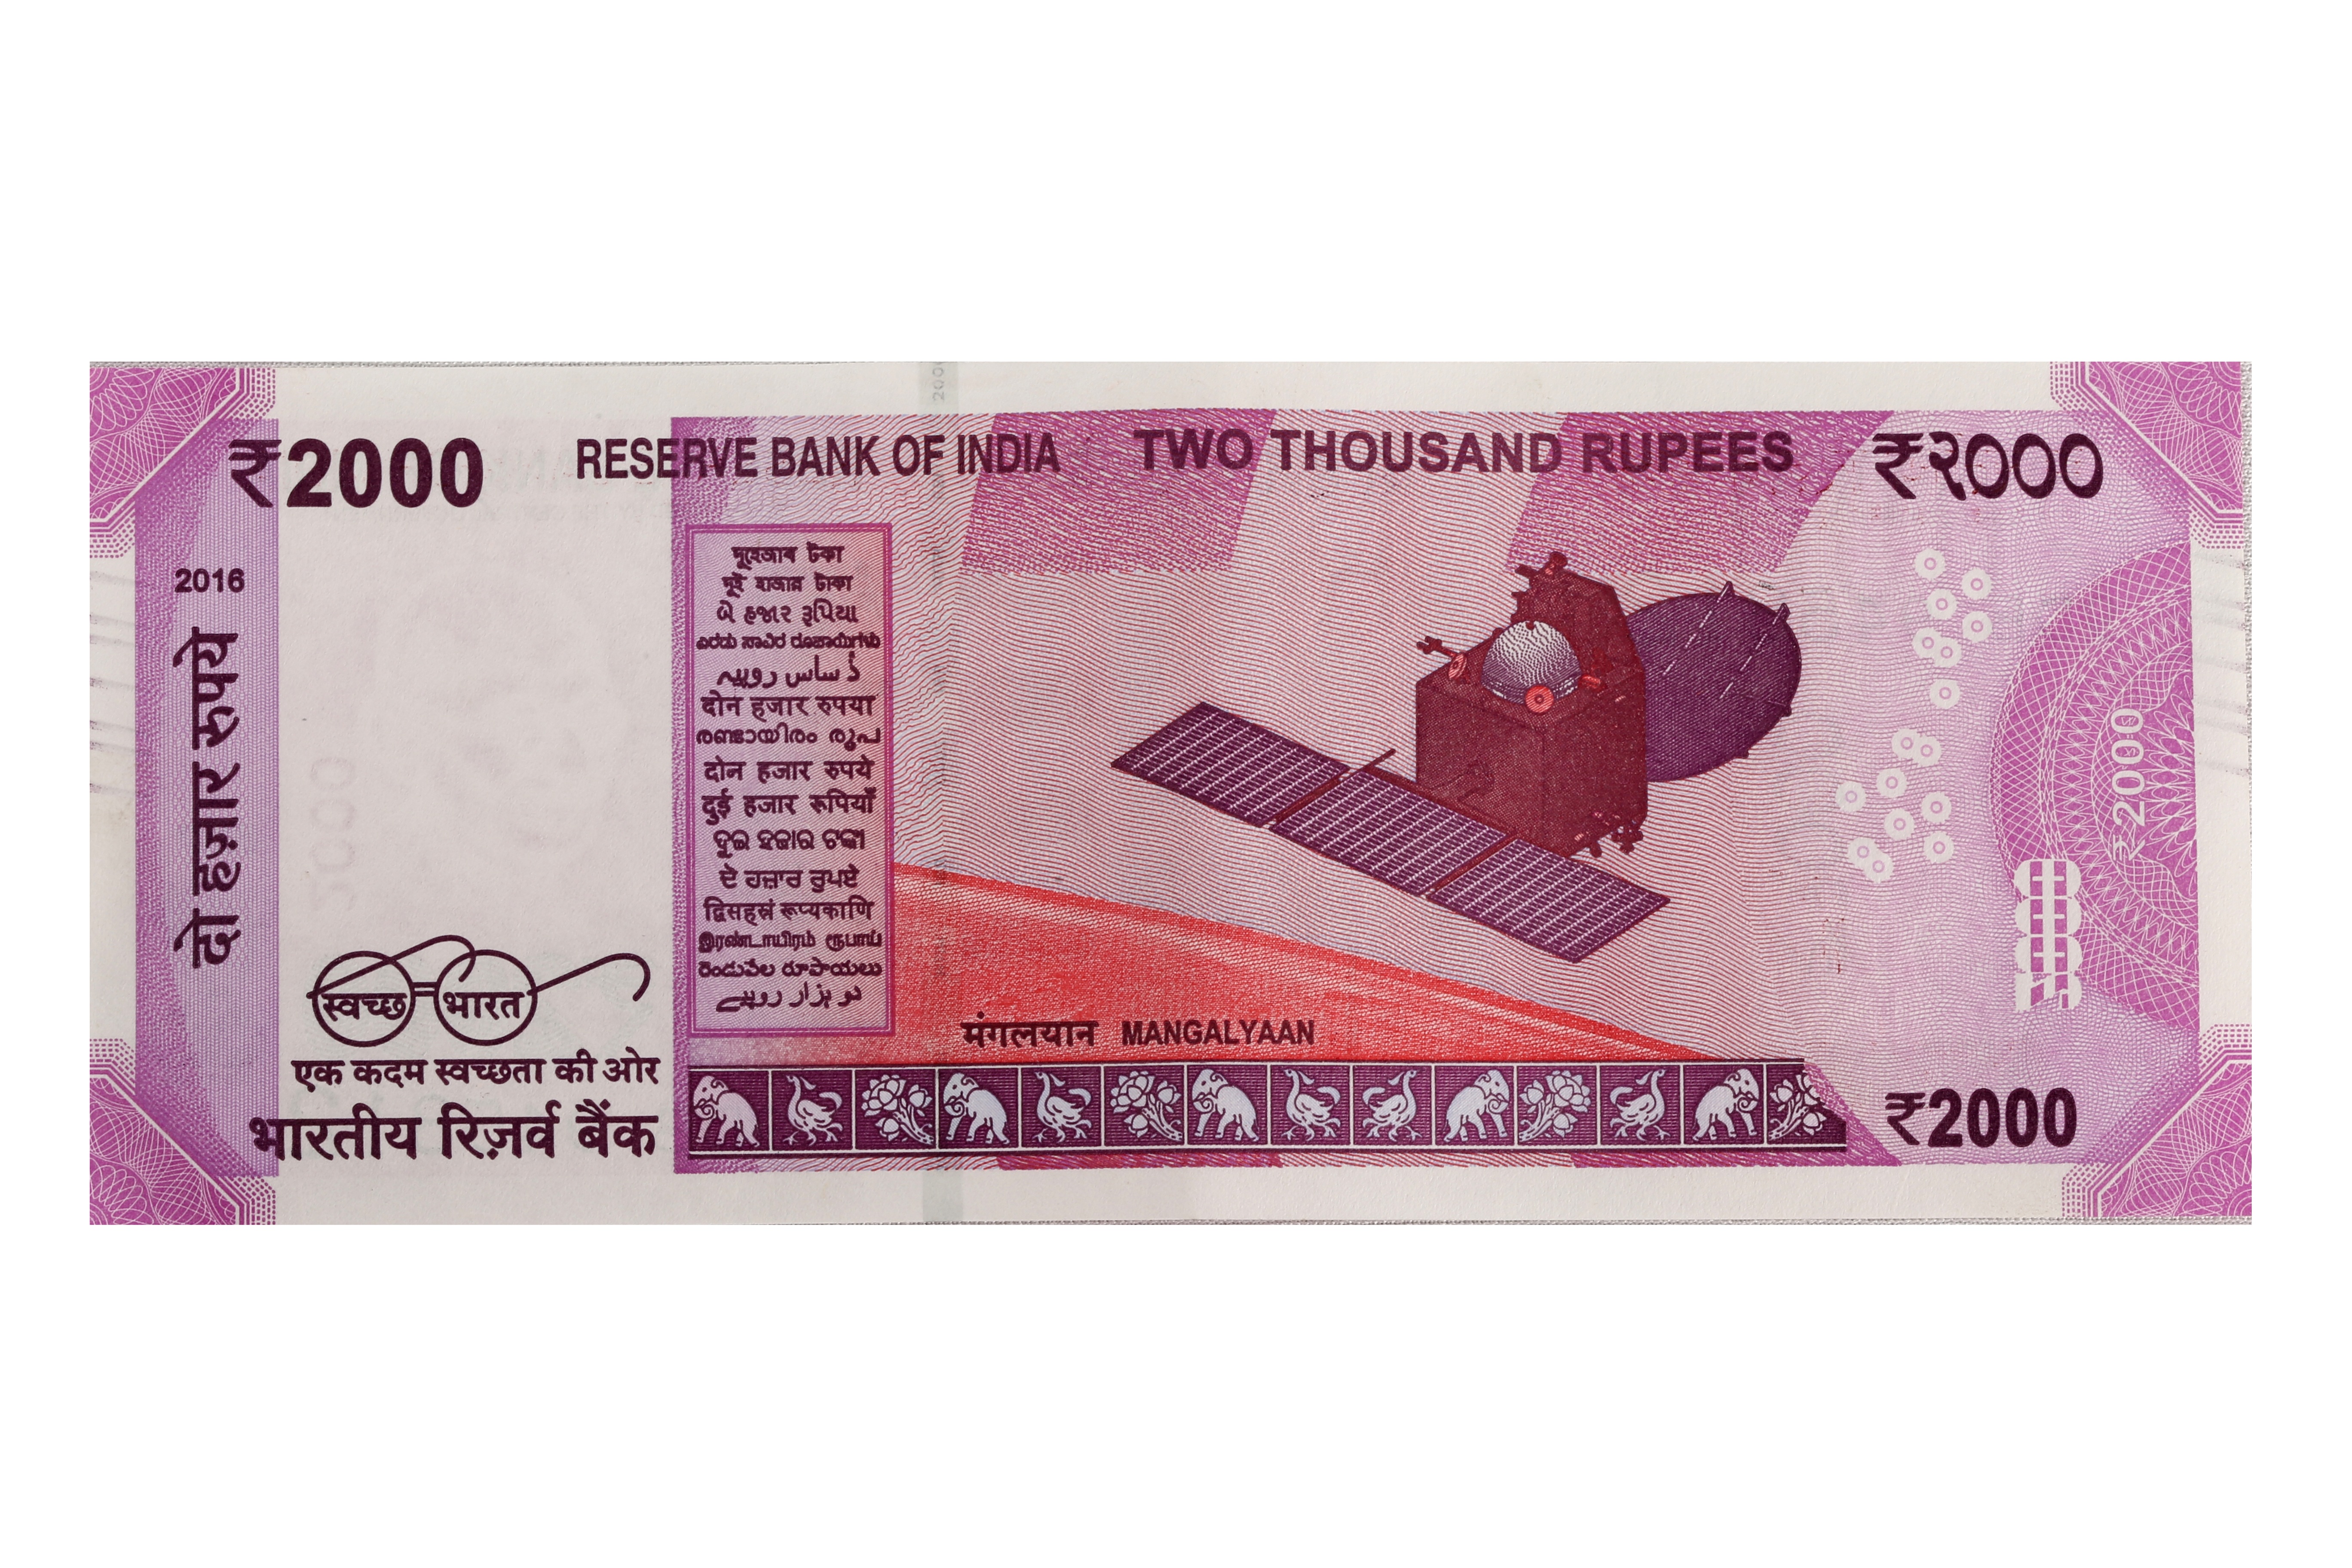
money, pink, paper, note, label, product, cash, currency, 2000, india, magenta, finance, banknote, rupee